The Lewis School of Princeton

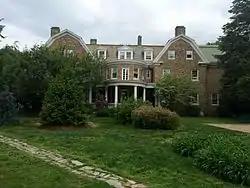
Thanet Lodge, the 1902 home of William Libbey, now home to the Lewis School

The Lewis School of Princeton, located in Princeton, New Jersey, United States, serves students who have learning difficulties (dyslexia, dyscalculia, dysgraphia, delayed auditory and visual processing, and nonverbal learning issues). The school provides pre K-12 and college-preparatory education. The clinic functions as the diagnostic, language and learning performance unit of the facility.